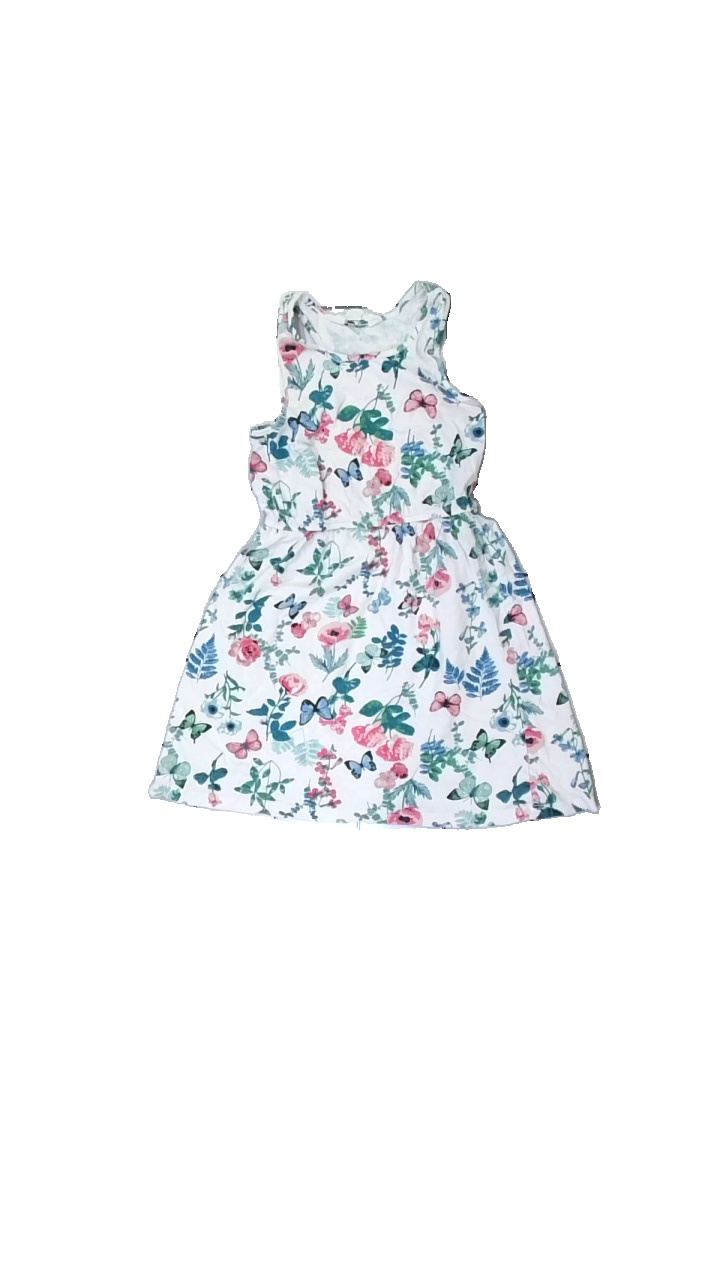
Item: Dress (Children)
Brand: H&m
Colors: White, Blue, Green, Multicolor
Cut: Regular, C-collar
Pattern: Floral print
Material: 100% cotton
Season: All
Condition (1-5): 3
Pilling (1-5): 3
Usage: Export
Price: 50-100